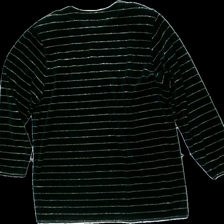
View: back
Type: Top
Category: Ladies
Brand: Not in the list
Brand text on label: sol-design
Colors: Black, Brown
Material: 83% cotton 17% polyester
Pattern: Striped
Cut: Regular
Size: L
Season: All
Trend: 80s
Price range: 50-100
Recommended usage: Reuse
Comment: glitter strpies and embroided animal